Keith Mills

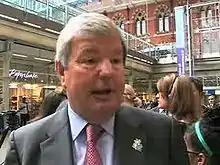
Mills in July 2010

Sir Keith Edward Mills (born 15 May, 1950) is an English entrepreneur and was deputy chairman of the London Organising Committee of the Olympic and Paralympic Games.